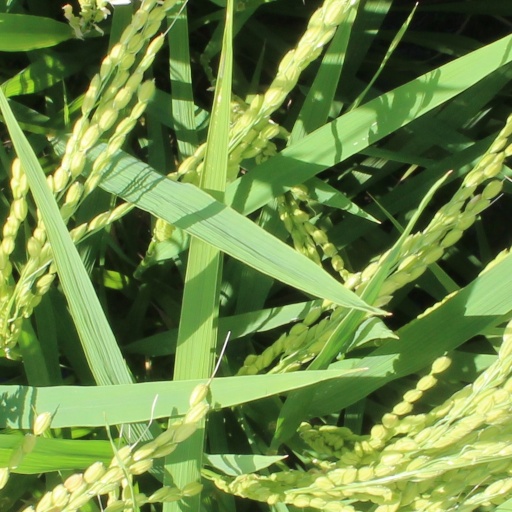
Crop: rice